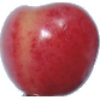
Label: Cherry Rainier 1